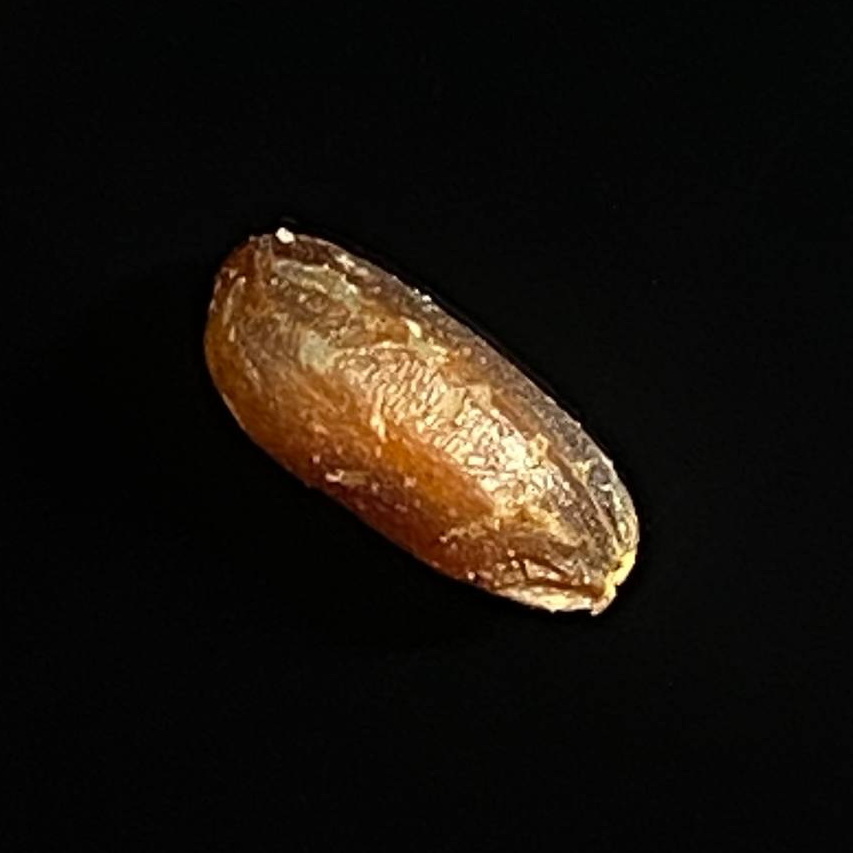
Rice variety: Lal_Biroi